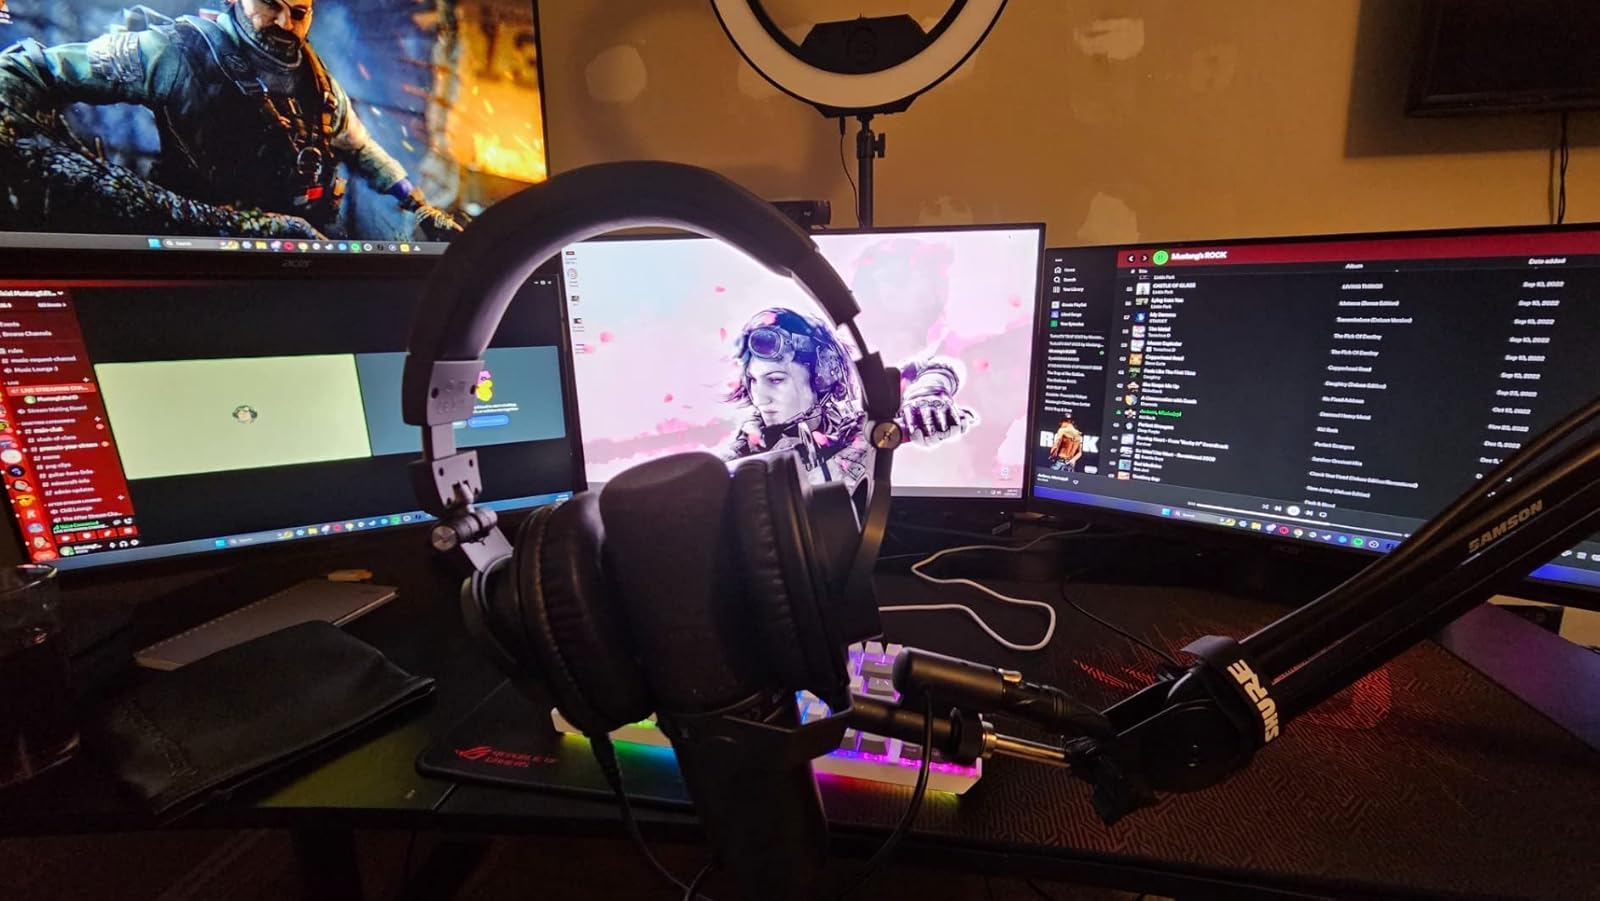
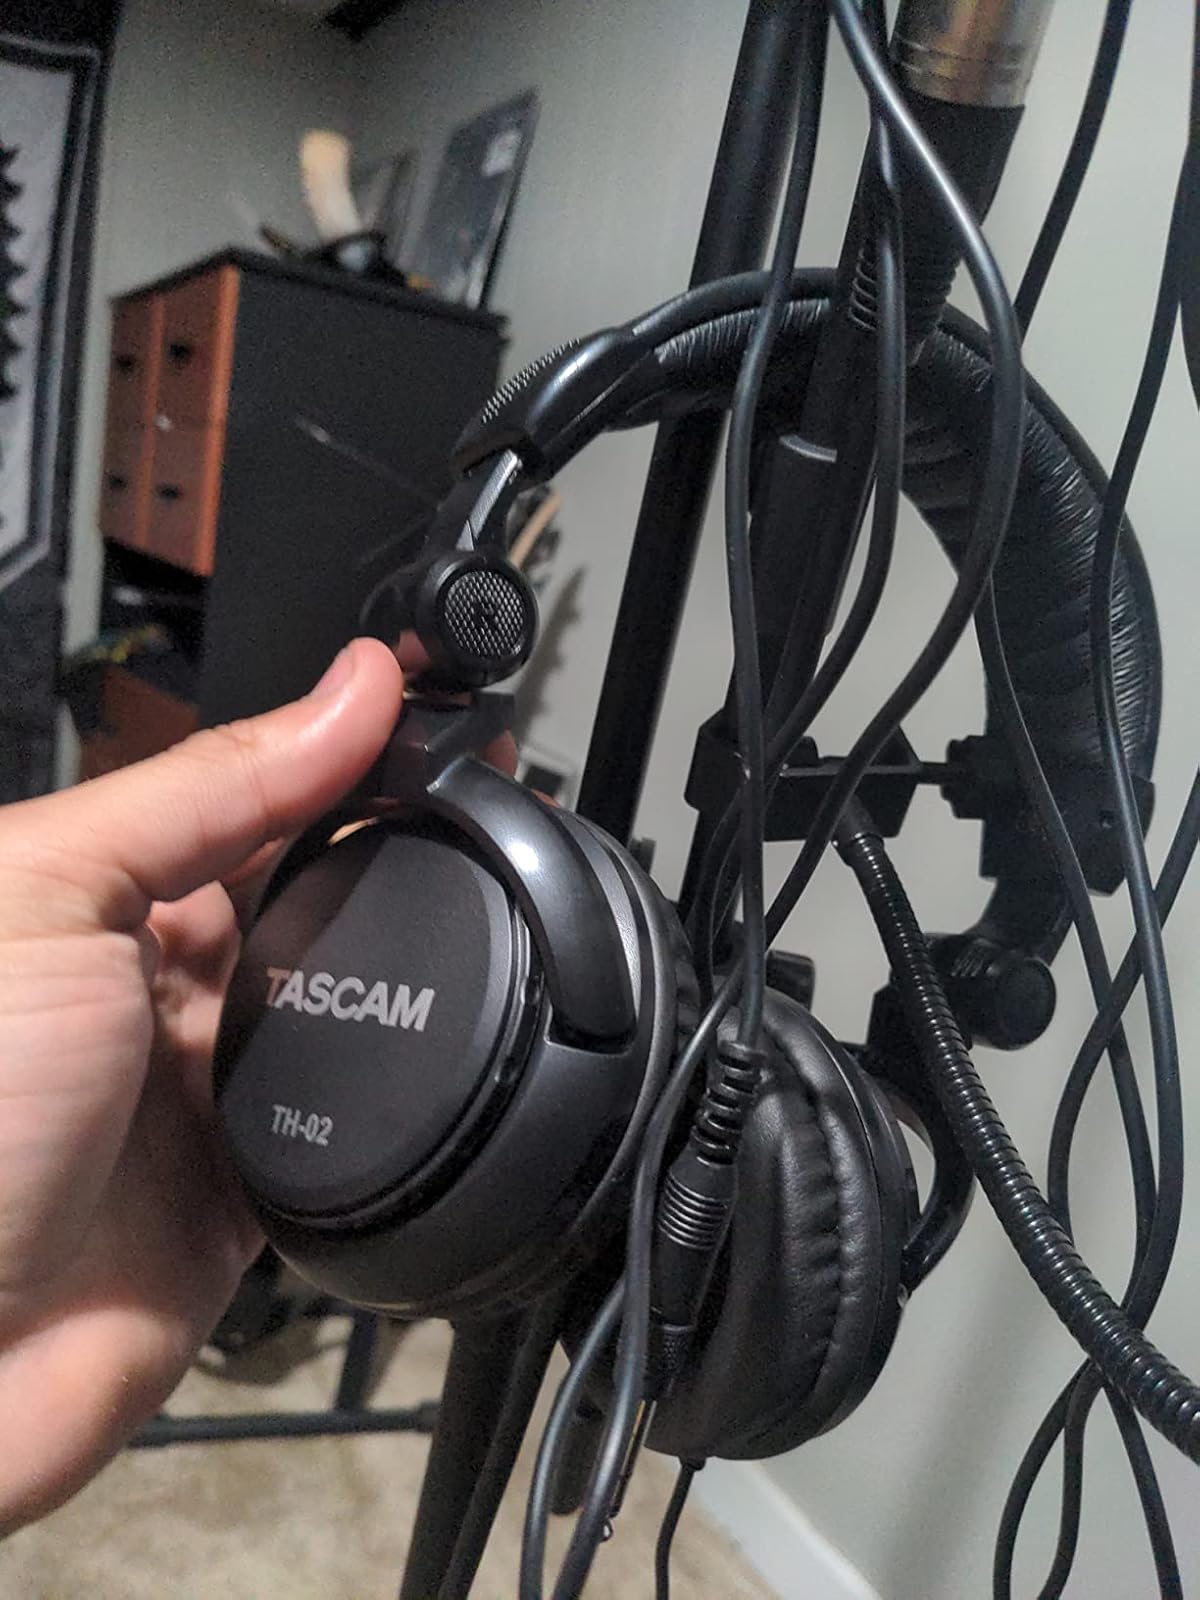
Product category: headphones
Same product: no